Our Lady of Guadalupe in Extremadura

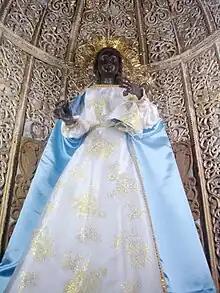
The marian image venerated in the main altar.

The people of Loboc honor the Virgen de Guadalupe every 24 May. Named for the sounds of the indigenous drums ("bolibong") and gongs ("kingking") used in the ritual dance, Lobocanons begin celebrations nine days prior to the feast day with chanting of the "Gozos" to the Virgin preceding Mass on each day"." A "Gozo" is a type of hymn in the Philippines, written in the vernacular or Latin, and is in the form of a ballad containing praises to God or a specific patron saint.